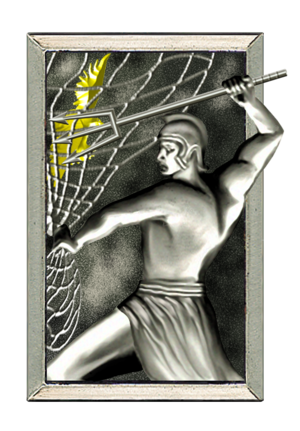
L'insigne figure un gladiateur armé d'un filet et d'un trident symbolisant les moyens de surveillance et d'identification de la défense aérienne, ainsi que ses moyens d'interception et de destruction sur un vecteur aérien inconnu.
Le commandement de la défense aérienne et des opérations aériennes est l'un des quatre commandements par nature de forces de l'armée de l'air français ; les trois autres sont le Commandement des forces aériennes stratégiques, le Commandement des forces aériennes et le Commandement de l'espace.